Juan de Céspedes Ruiz

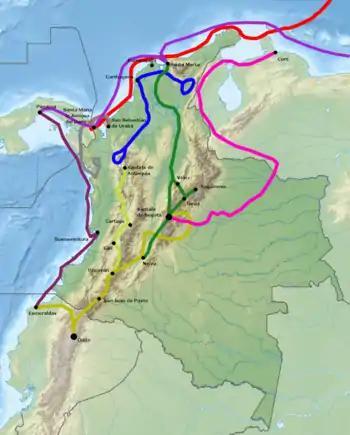
Juan de Céspedes formed part of the main expedition from the Caribbean coastal city of Santa Marta into the heart of the Colombian Andes, shown not entirely correctly in

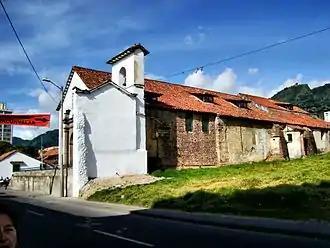
De Céspedes constructed the chapel of the Santa Bárbara church in Bogotá, on the site where he was almost killed by a lightning strike, honouring the patroness of thunder

Juan de Céspedes was born in 1501 or 1505 in Argamasilla de Calatrava, Castile-La Mancha in a family of hidalgos from Toledo. His parents were Lope de Céspedes and María (de) Ruiz and he had one brother; Diego. In 1521, he left Spain for Santo Domingo, Hispaniola, the first stronghold of the Spanish in the Americas. De Céspedes accompanied Rodrigo de Bastidas in the conquest of the Tairona and foundation of Santa Marta in 1525. After the Spanish king Carlos V installed García de Lerma as governor of Santa Marta on December 20, 1527, the latter named Juan de Céspedes Captain of the Infantry and sent him on an expedition into the Valle-Dupar, Pocigüeyca, a village south of Santa Marta towards Ciénaga, and the Magdalena River. After this expedition that took two years, De Céspedes was sent by Pedro Fernández de Lugo into the interior of the province of Santa Marta.